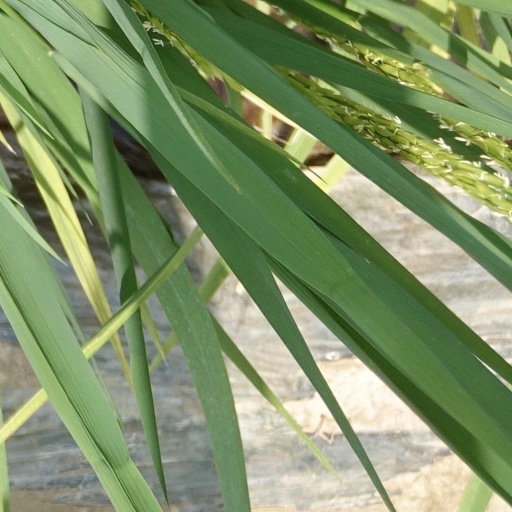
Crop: rice